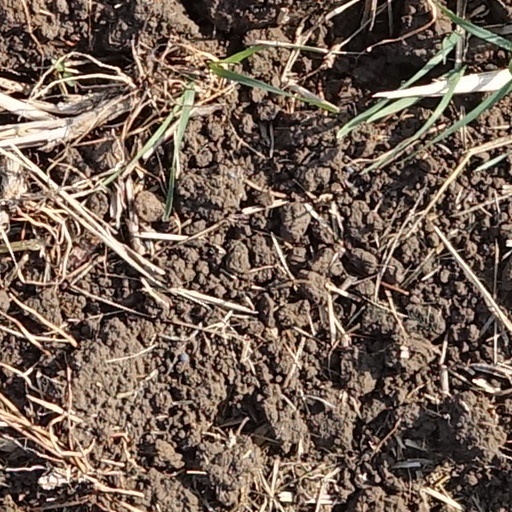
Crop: wheat